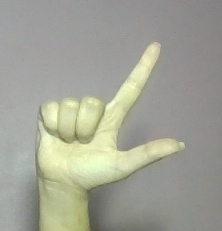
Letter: laam